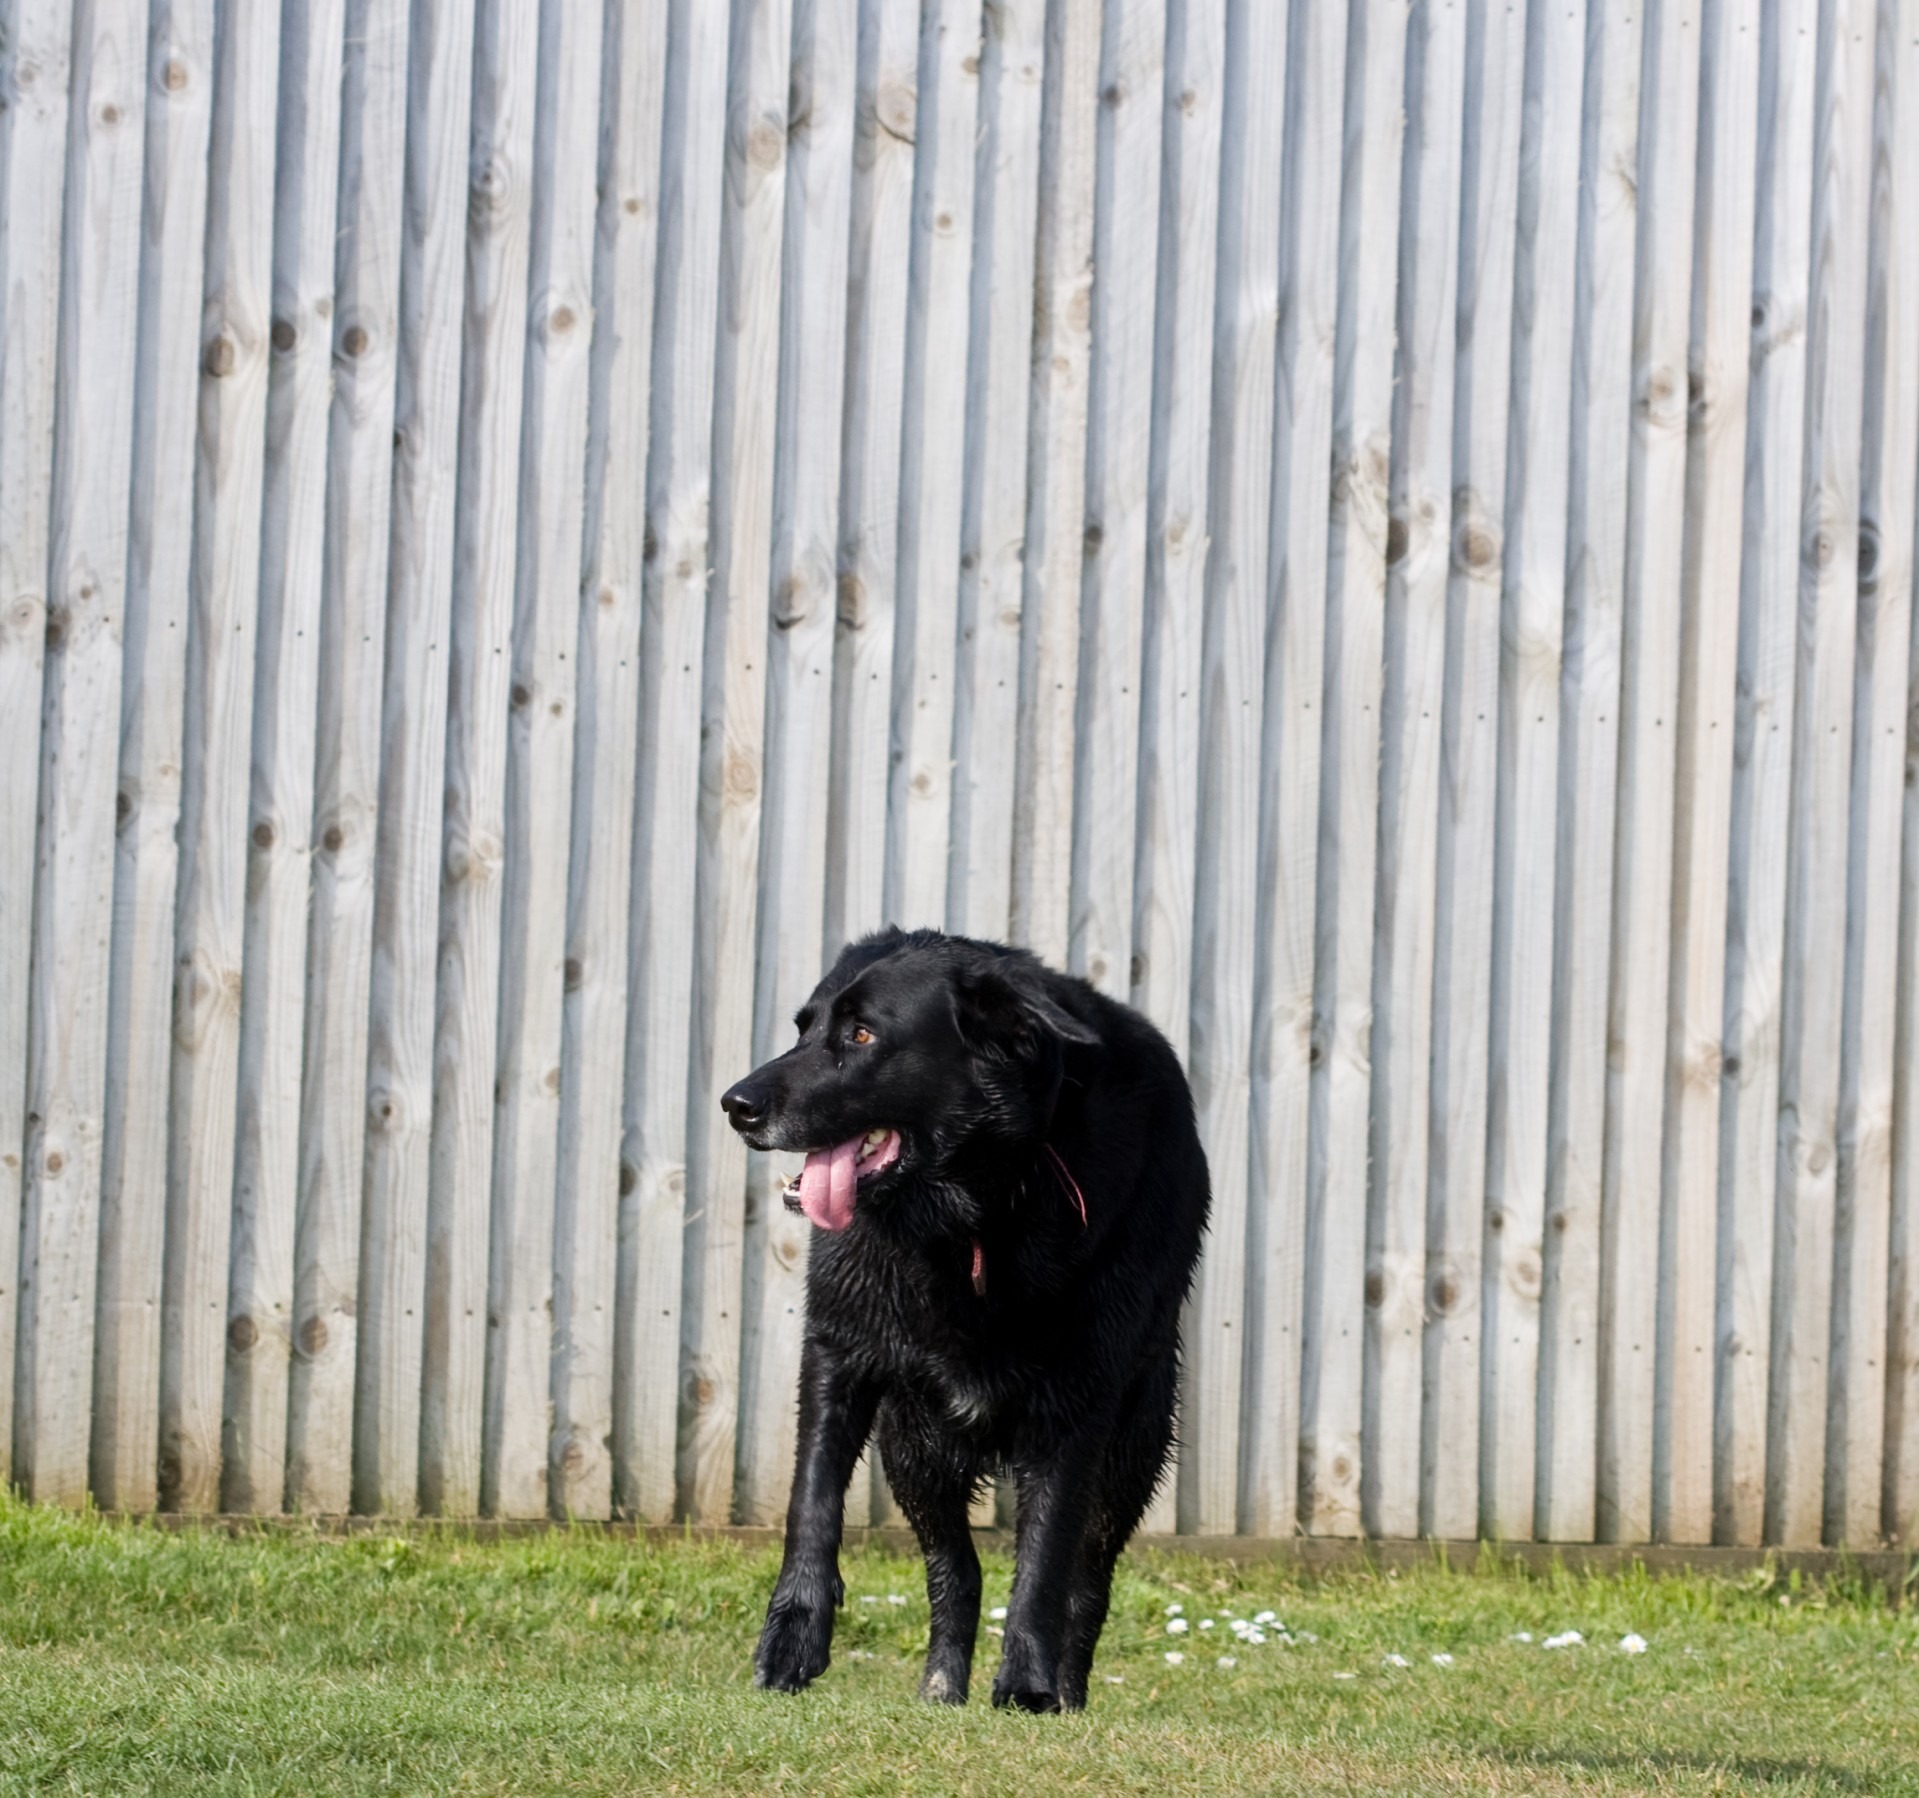
grass, dog, animal, canine, photo, standing, pet, green, mammal, black, vertebrate, labrador retriever, image, labrador, retriever, dog like mammal